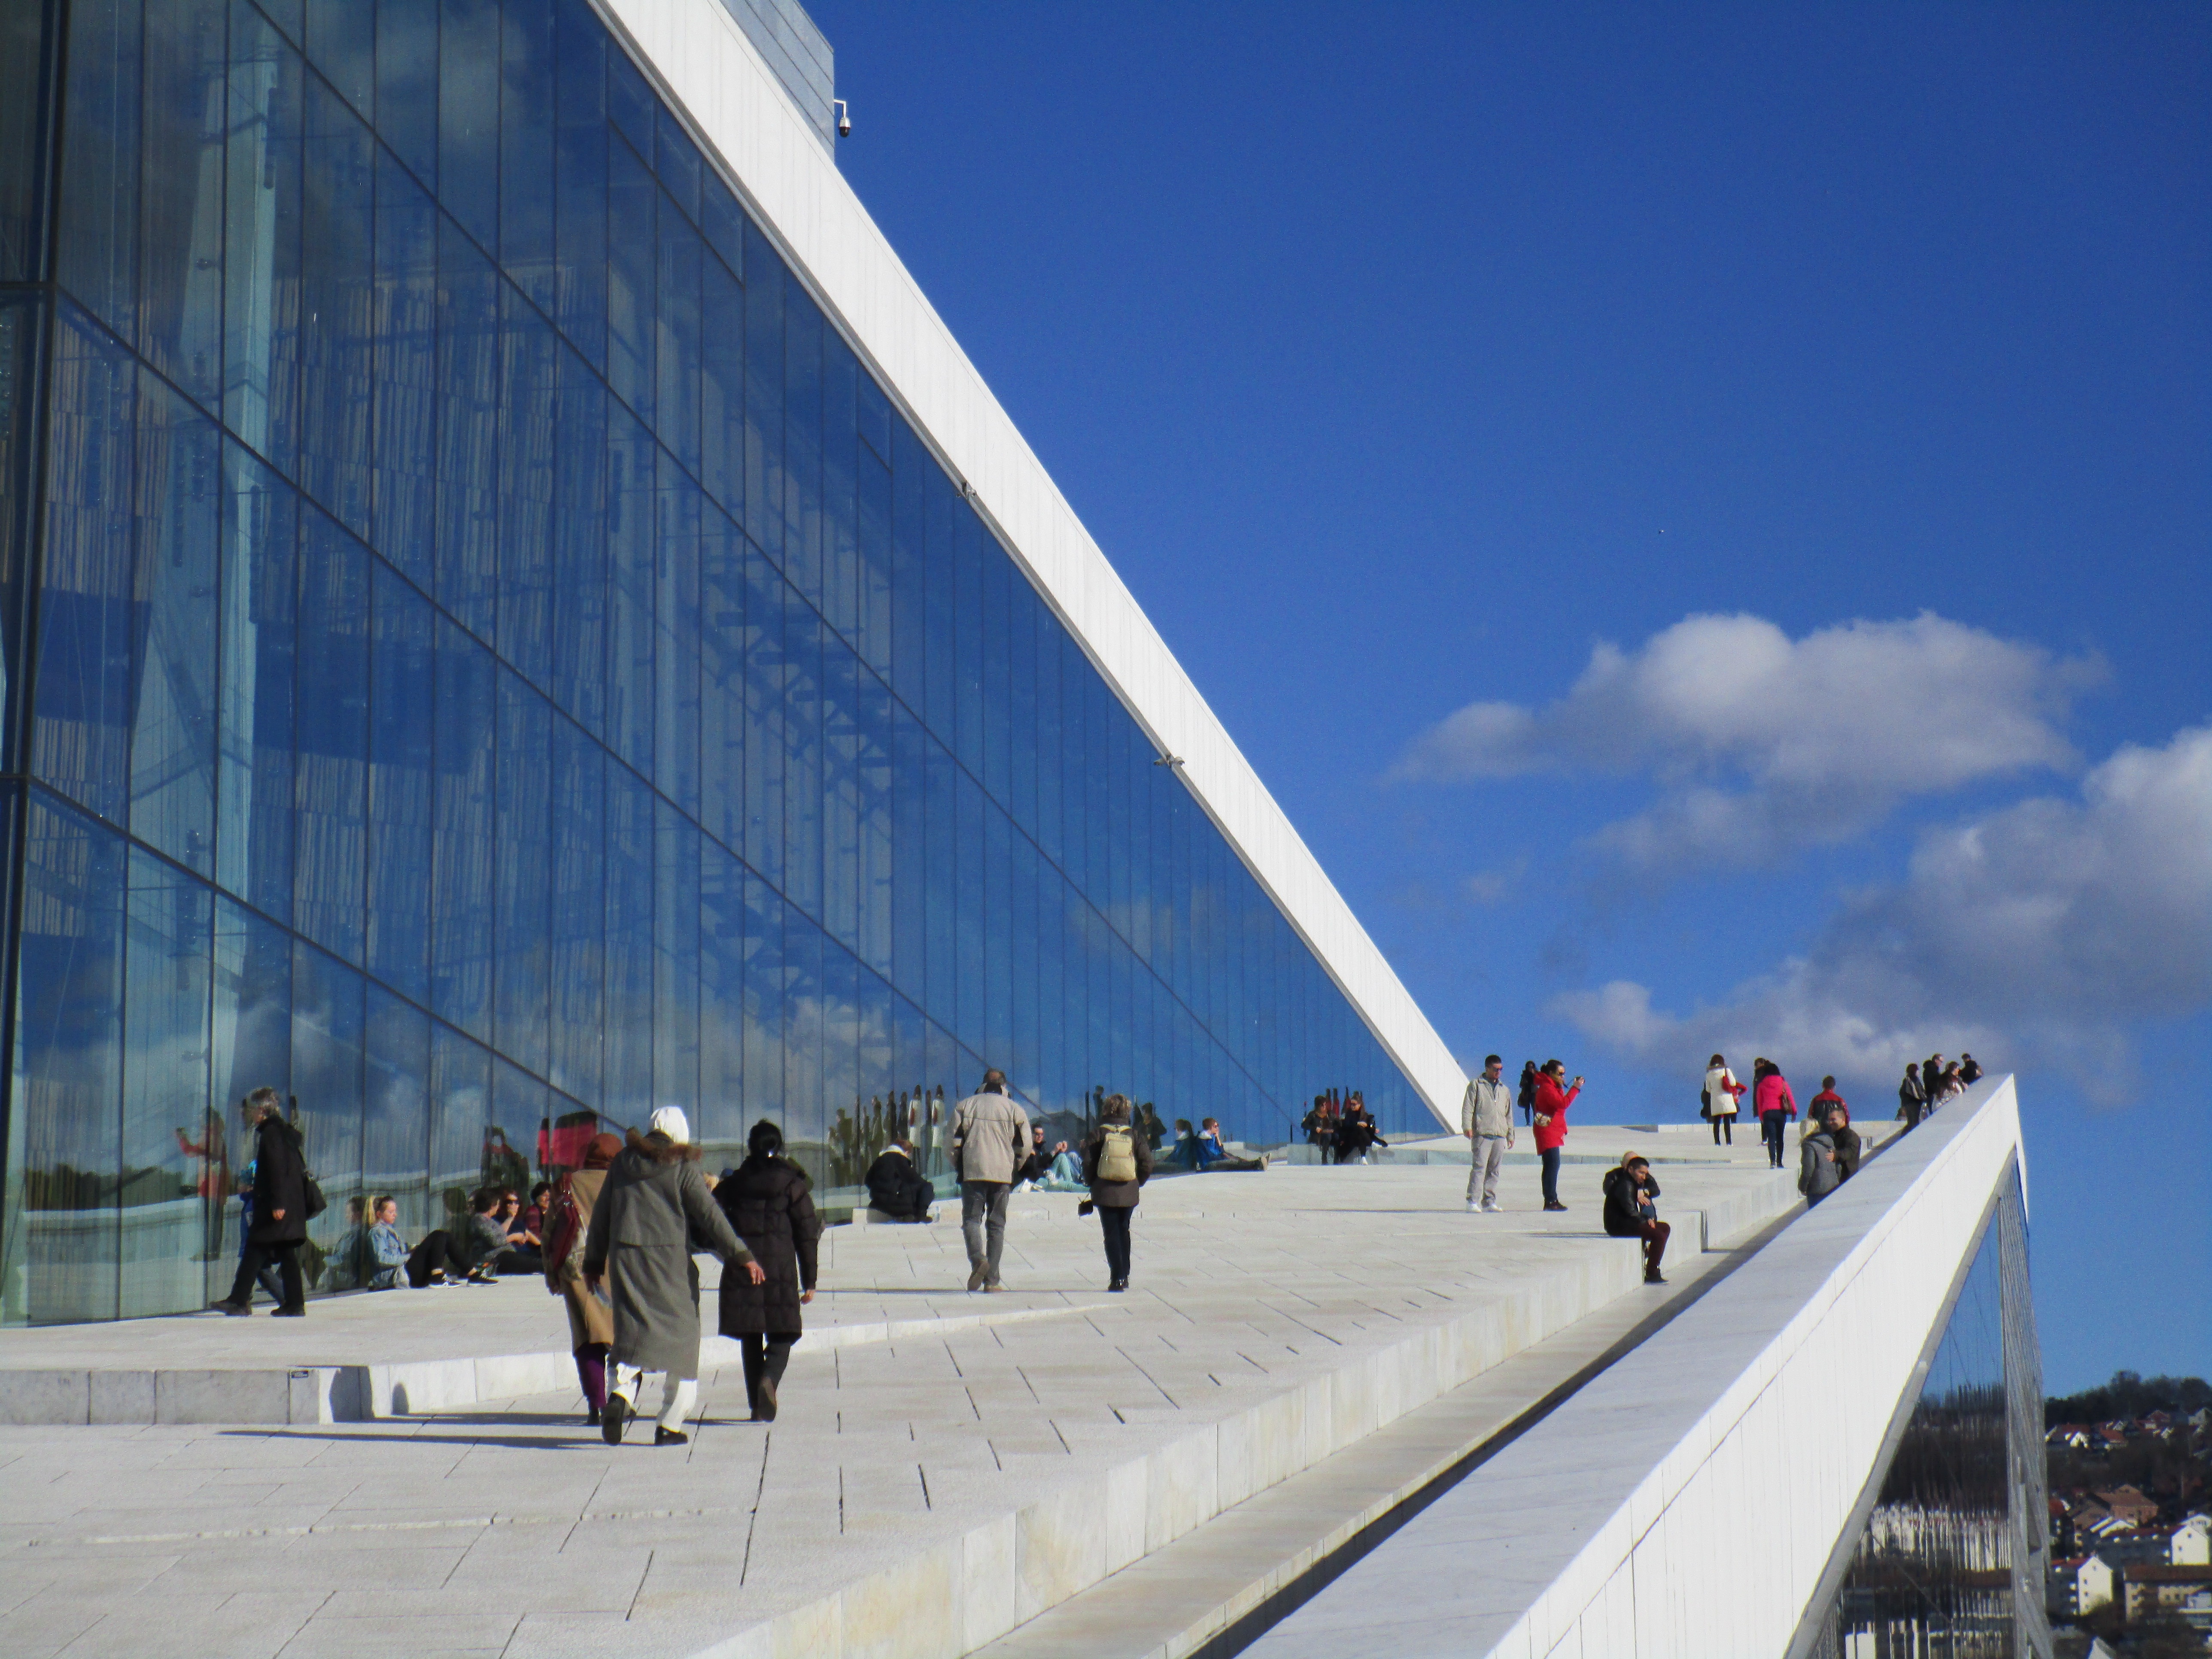
architecture, opera house, norway, oslo, atmosphere of earth